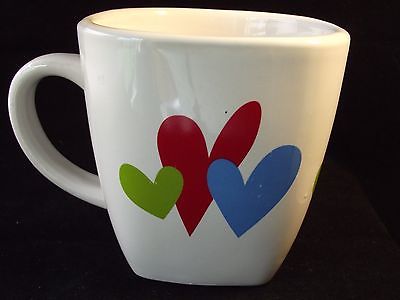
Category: mug